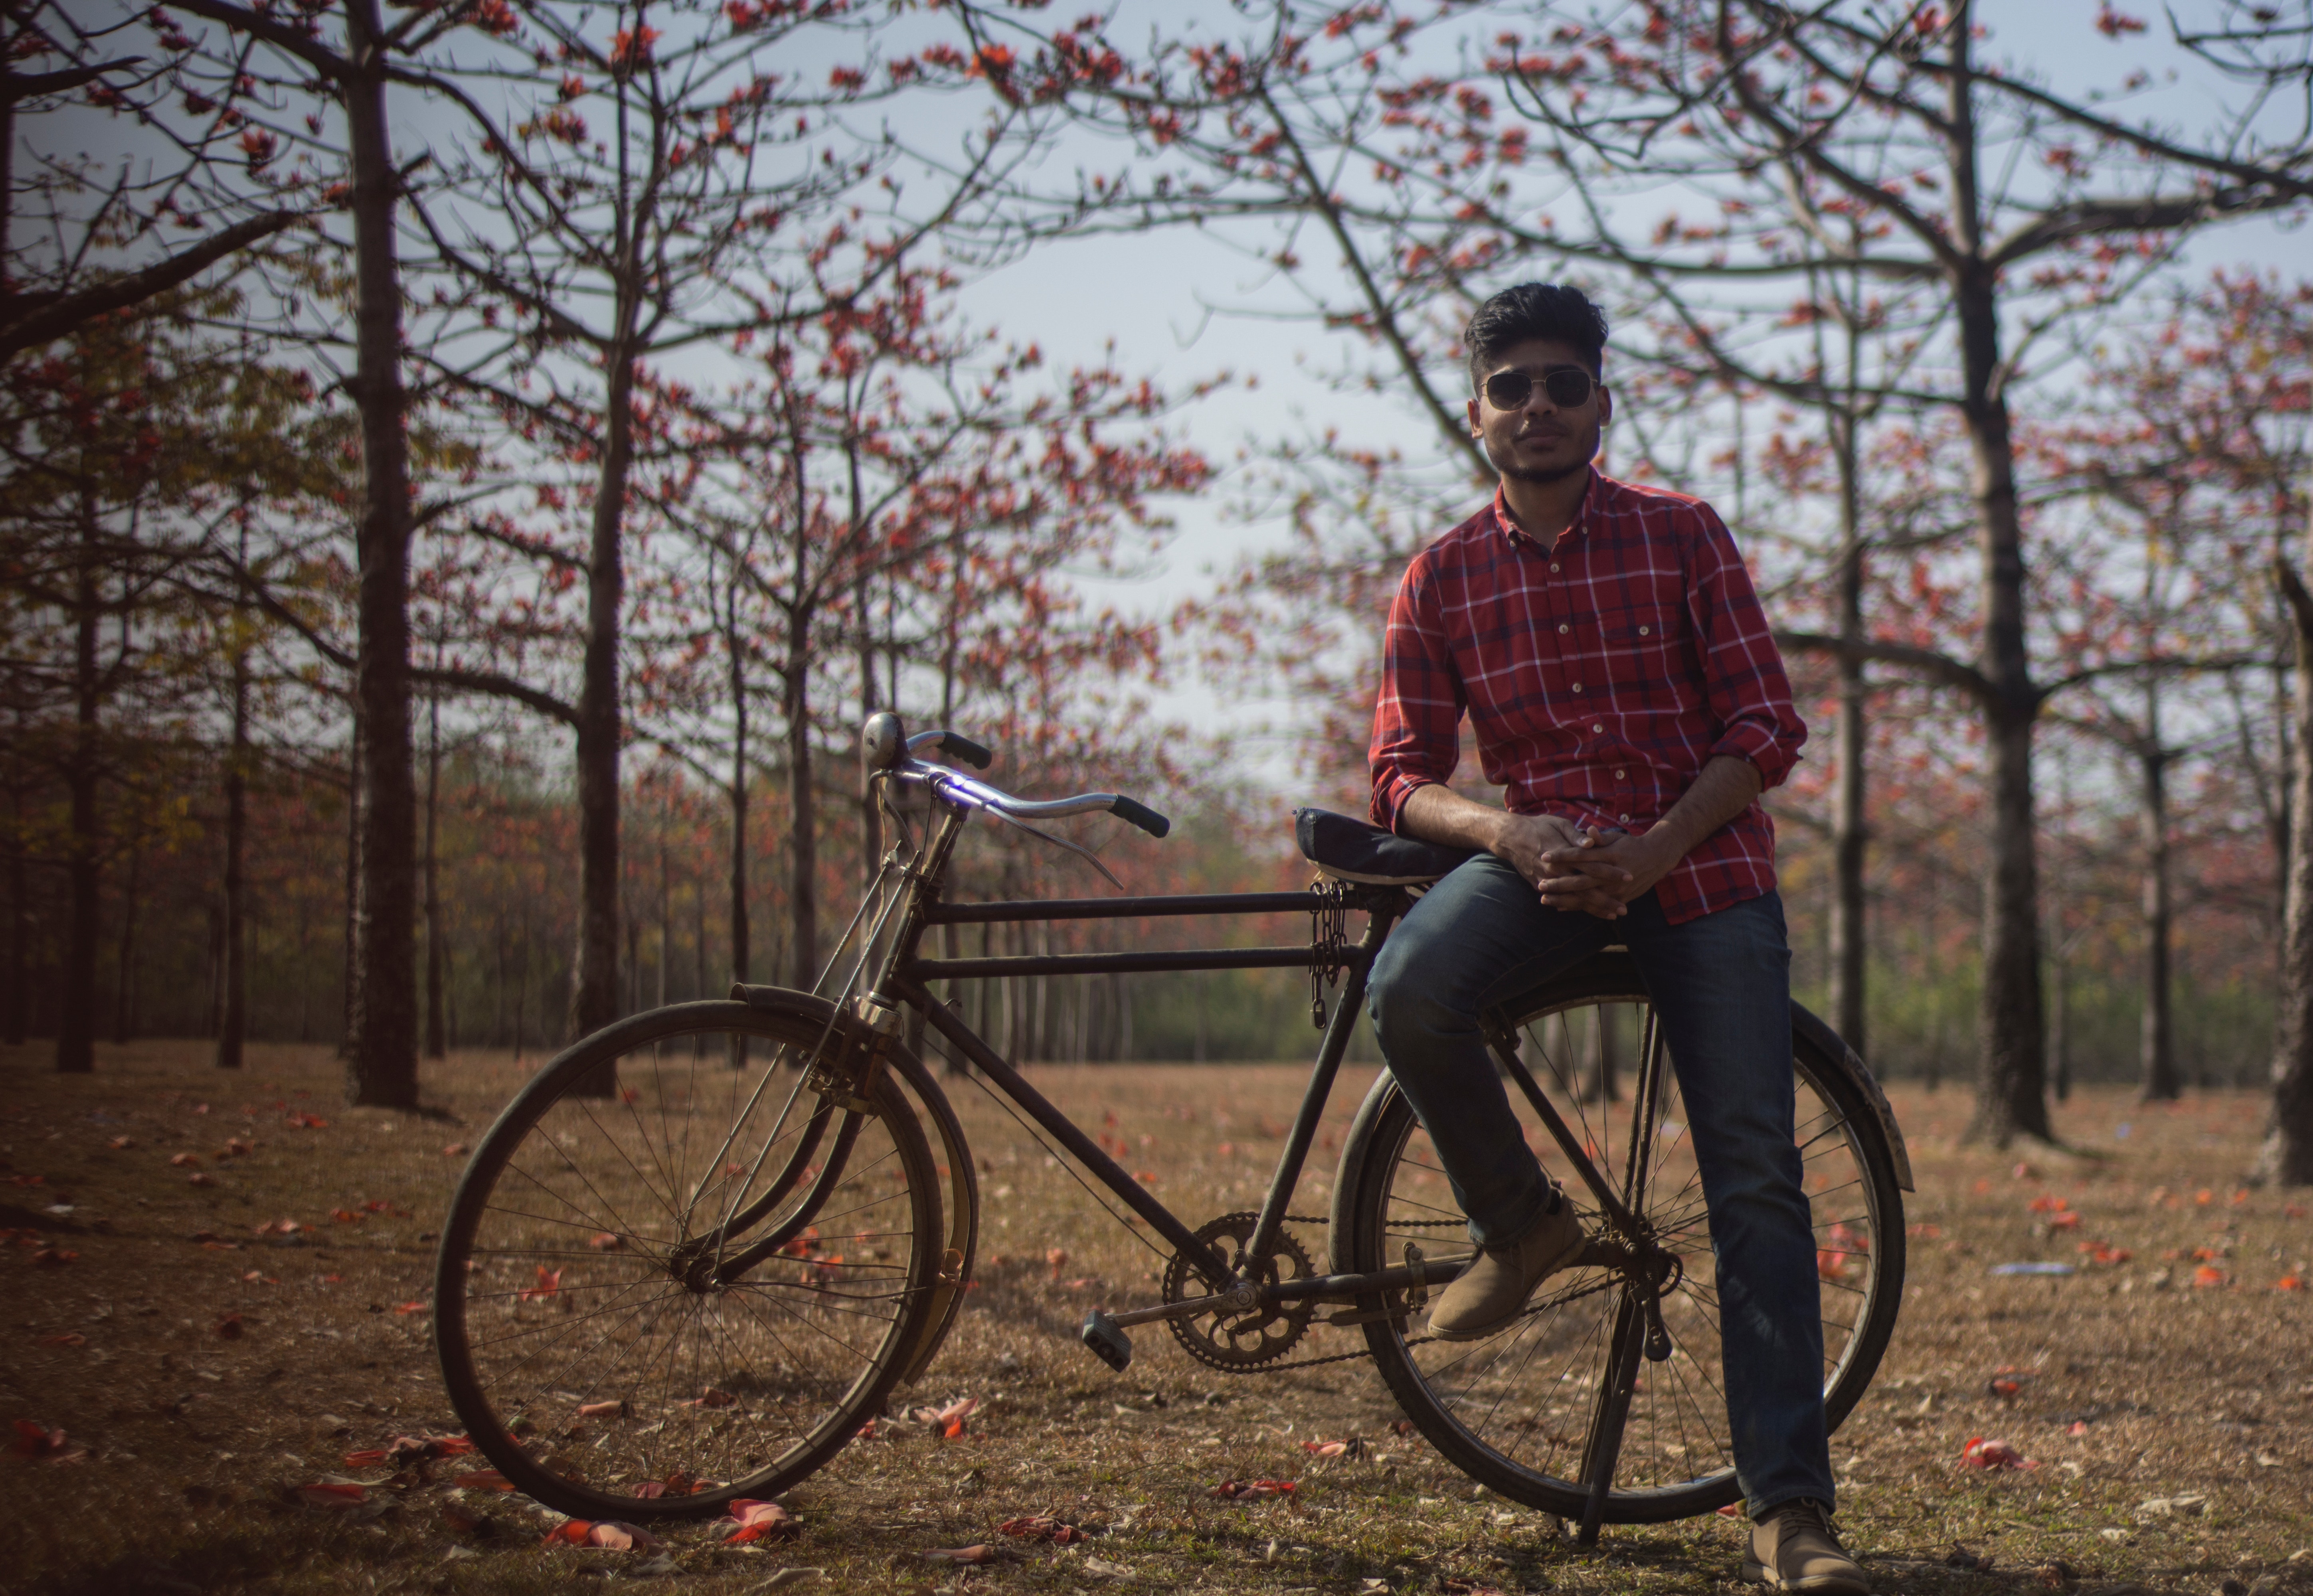
bicycle, bicycle wheel, vehicle, tree, bicycle tire, bicycle frame, bicycle saddle, bicycle accessory, cycling, bicycle part, autumn, hybrid bicycle, sports equipment, recreation, bicycles equipment and supplies, road bicycle, spoke, bicycle handlebar, photography, branch, plant, leisure, sitting, woodland, wheel, forest